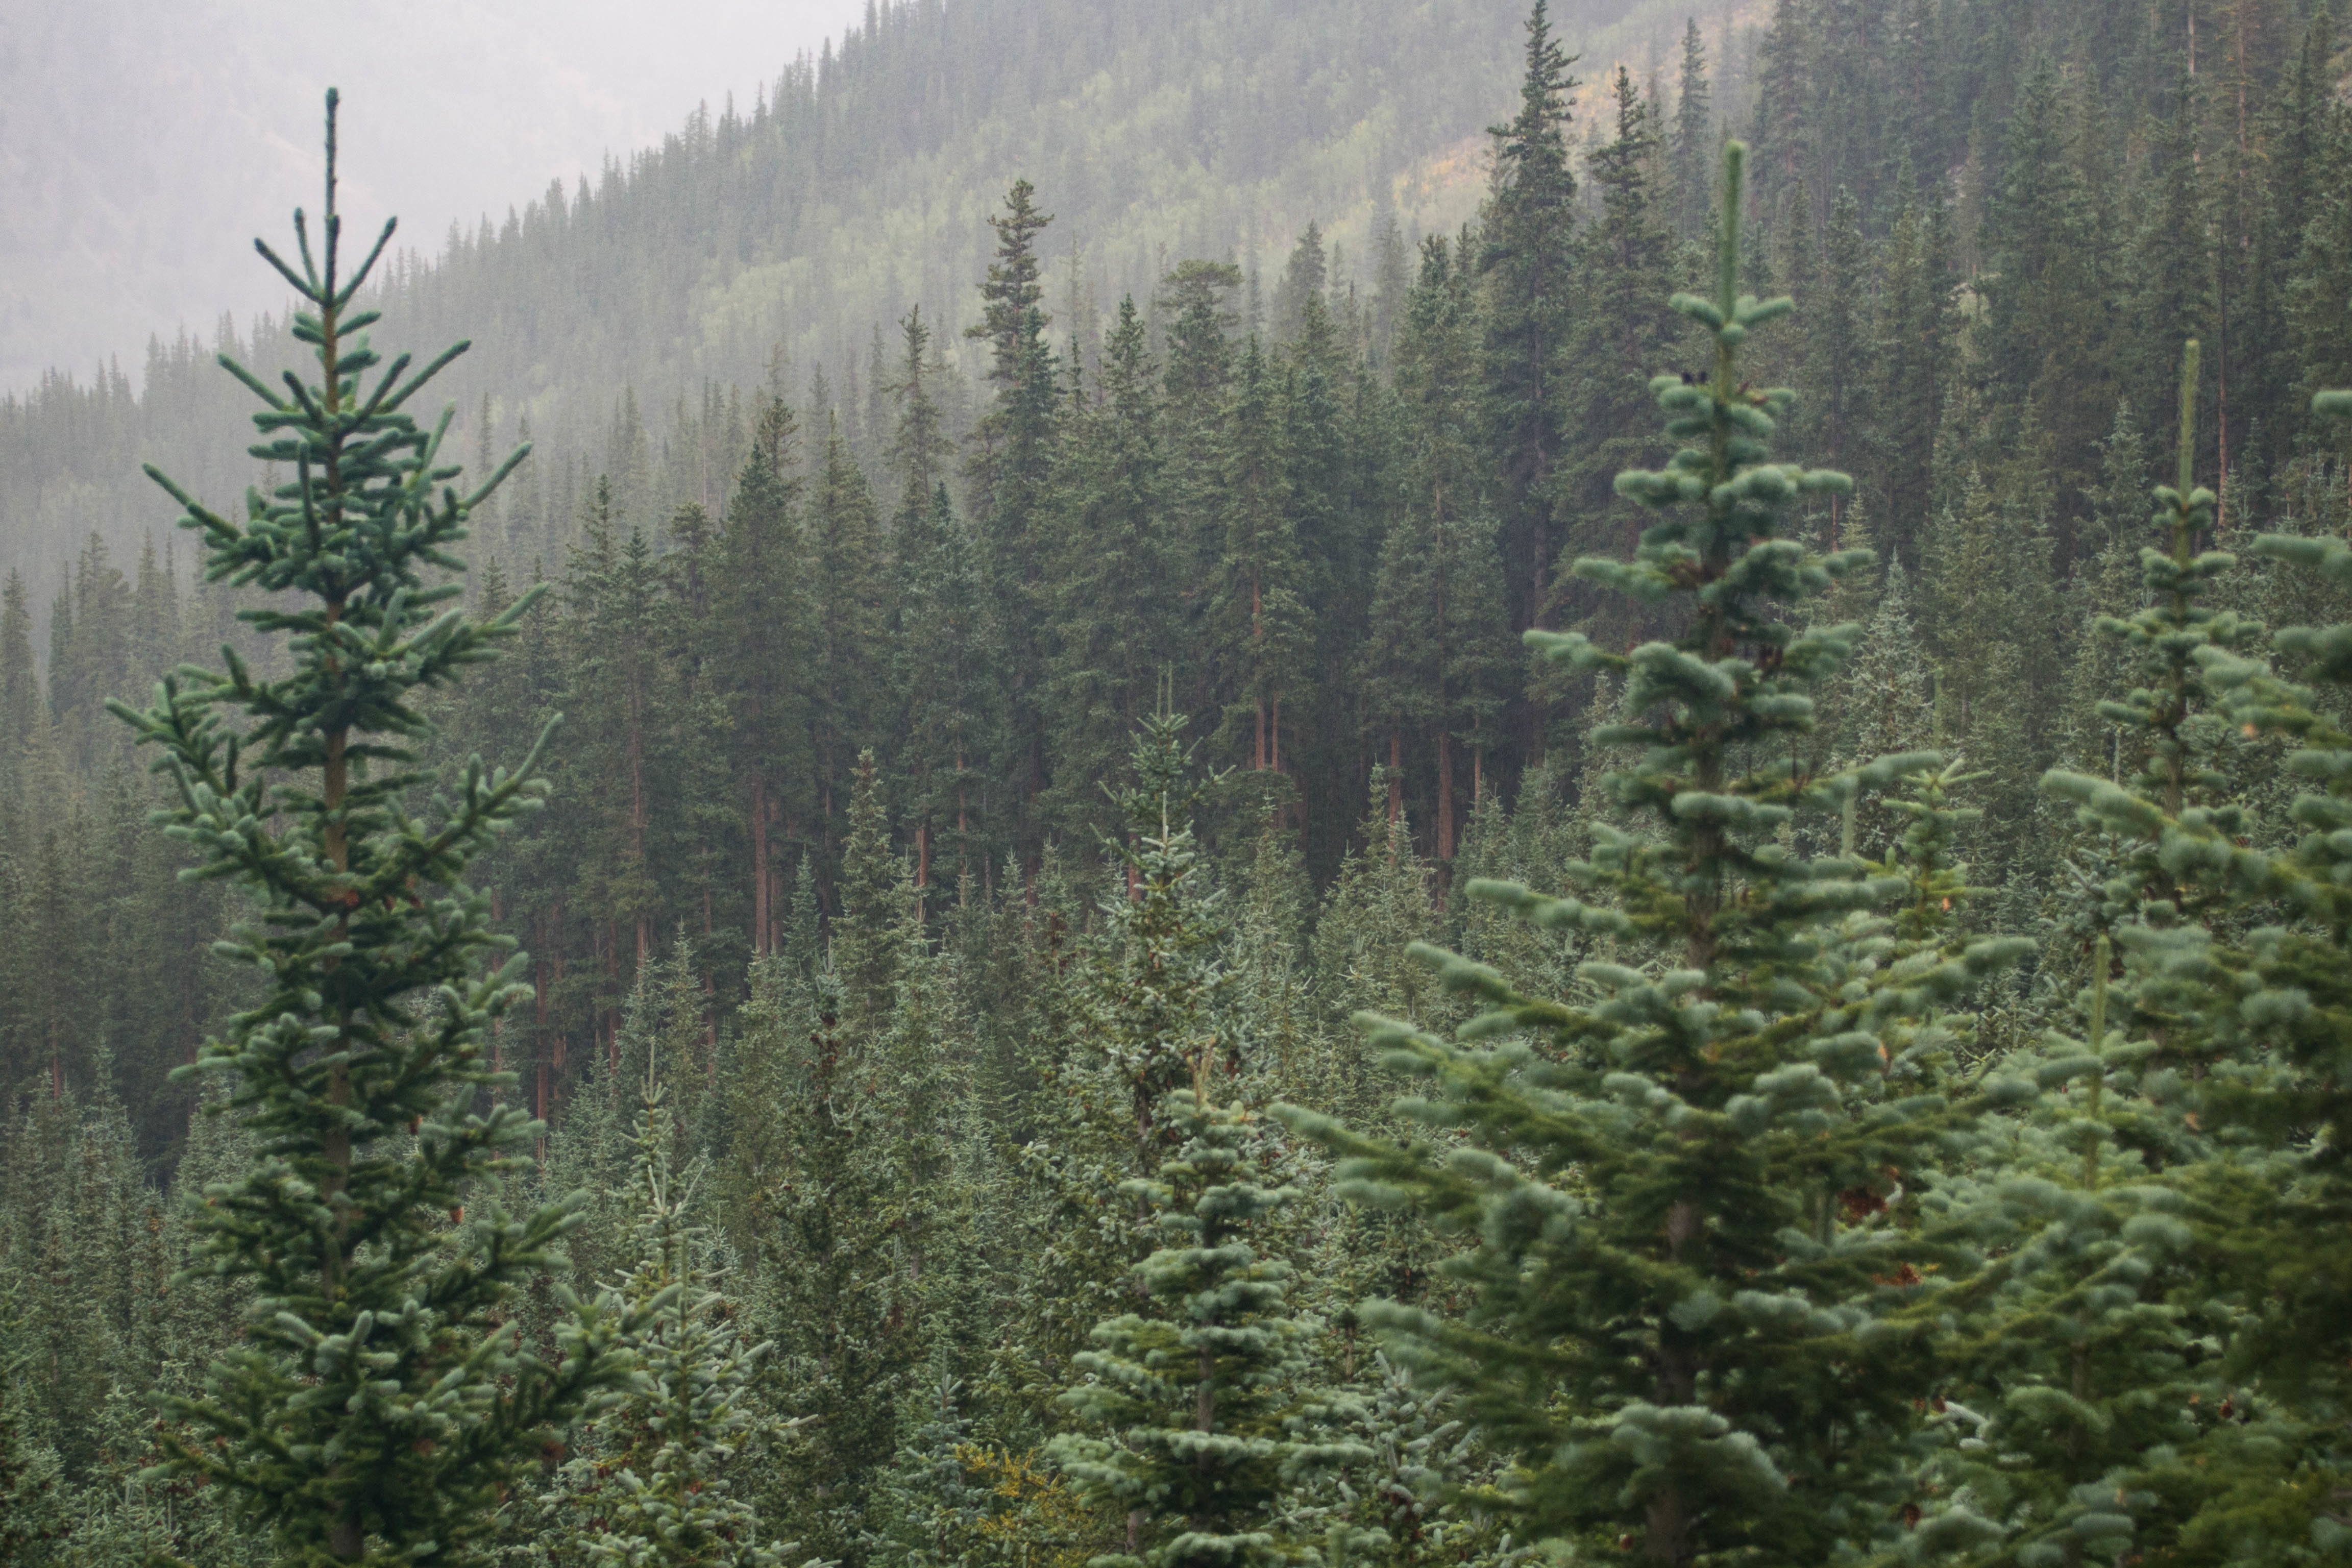
tree, nature, forest, wilderness, mountain, plant, evergreen, fir, ridge, conifer, trees, woods, spruce, vegetation, rainforest, woodland, habitat, larch, ecosystem, biome, pine family, old growth forest, natural environment, atmospheric phenomenon, woody plant, temperate broadleaf and mixed forest, temperate coniferous forest, land plant, geological phenomenon